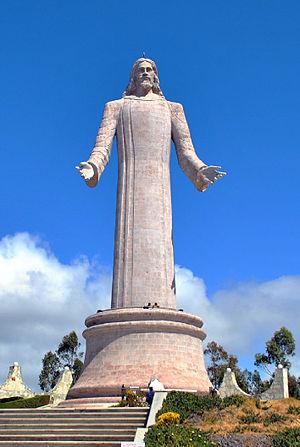
Cet article recense les statues les plus hautes actuellement érigées.